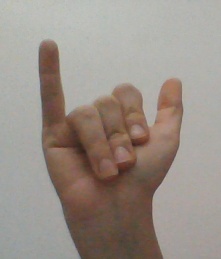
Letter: ya